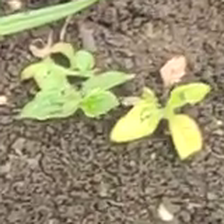
Weed species: Moti_dudhi(Euphorbia_geneculata_L)